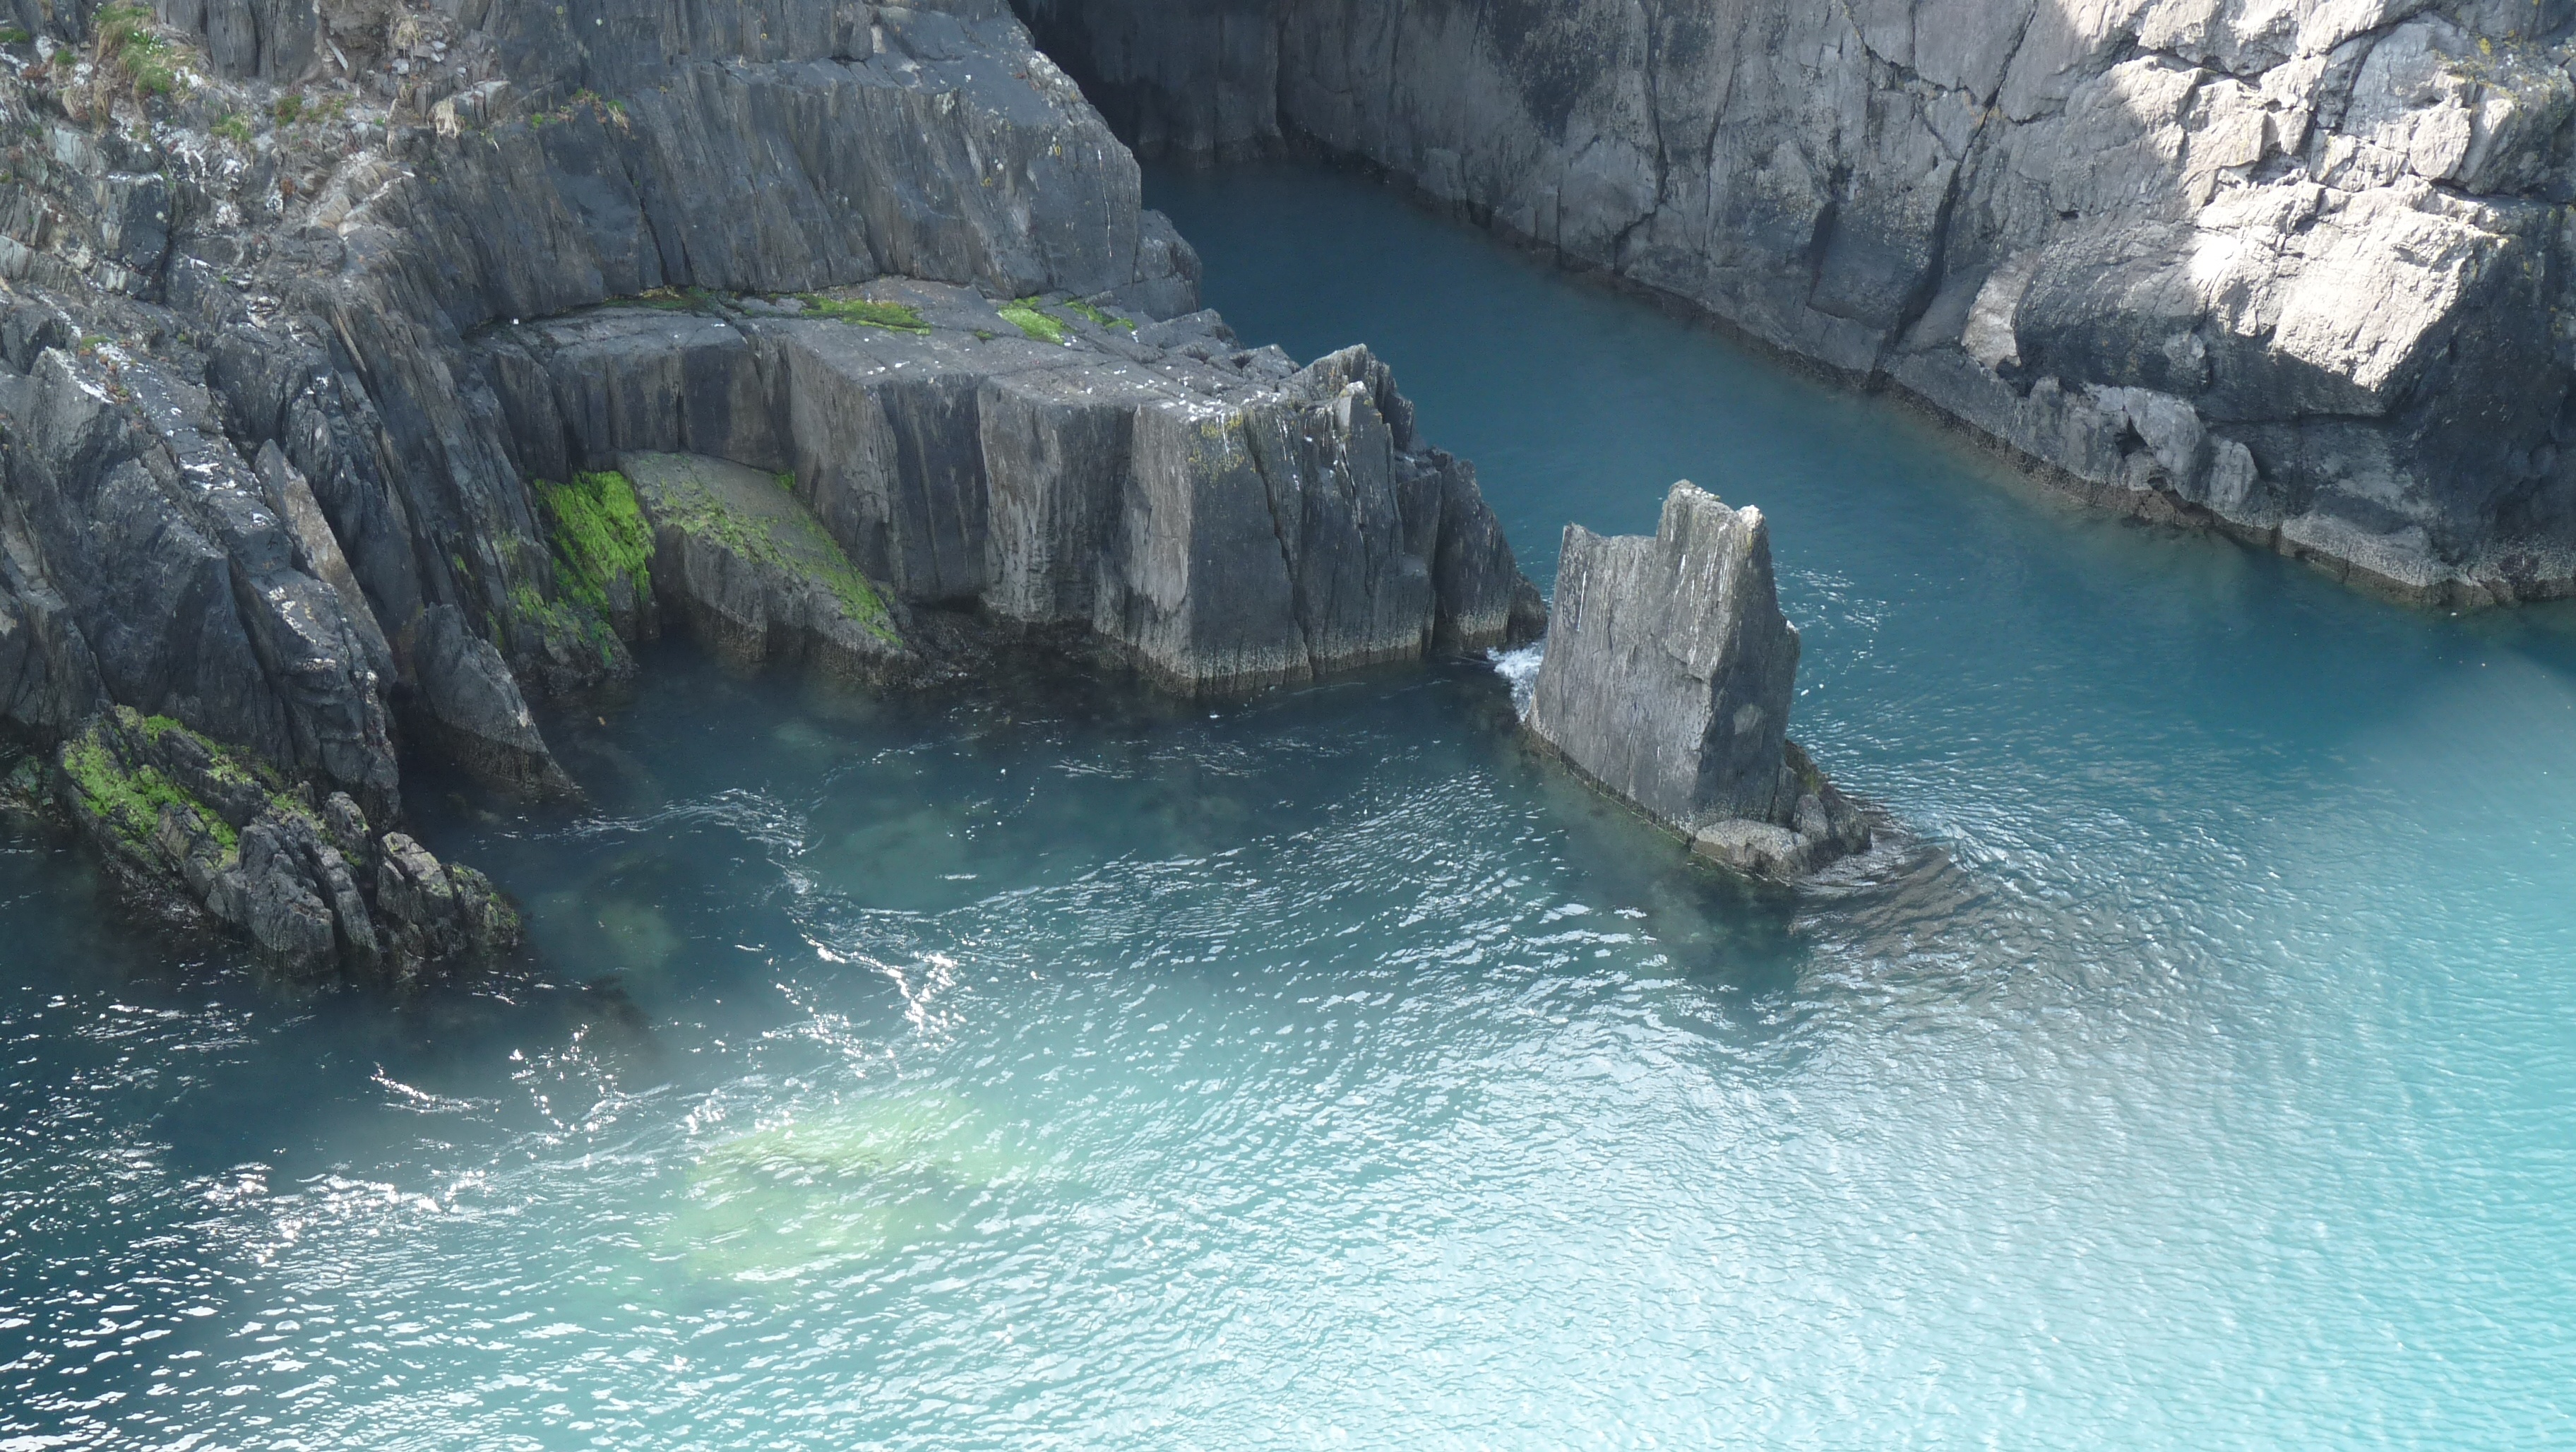
sea, coast, water, cliff, lagoon, bay, terrain, cliffs, ireland, water feature, landform, sea cave, geographical feature, kerry ring